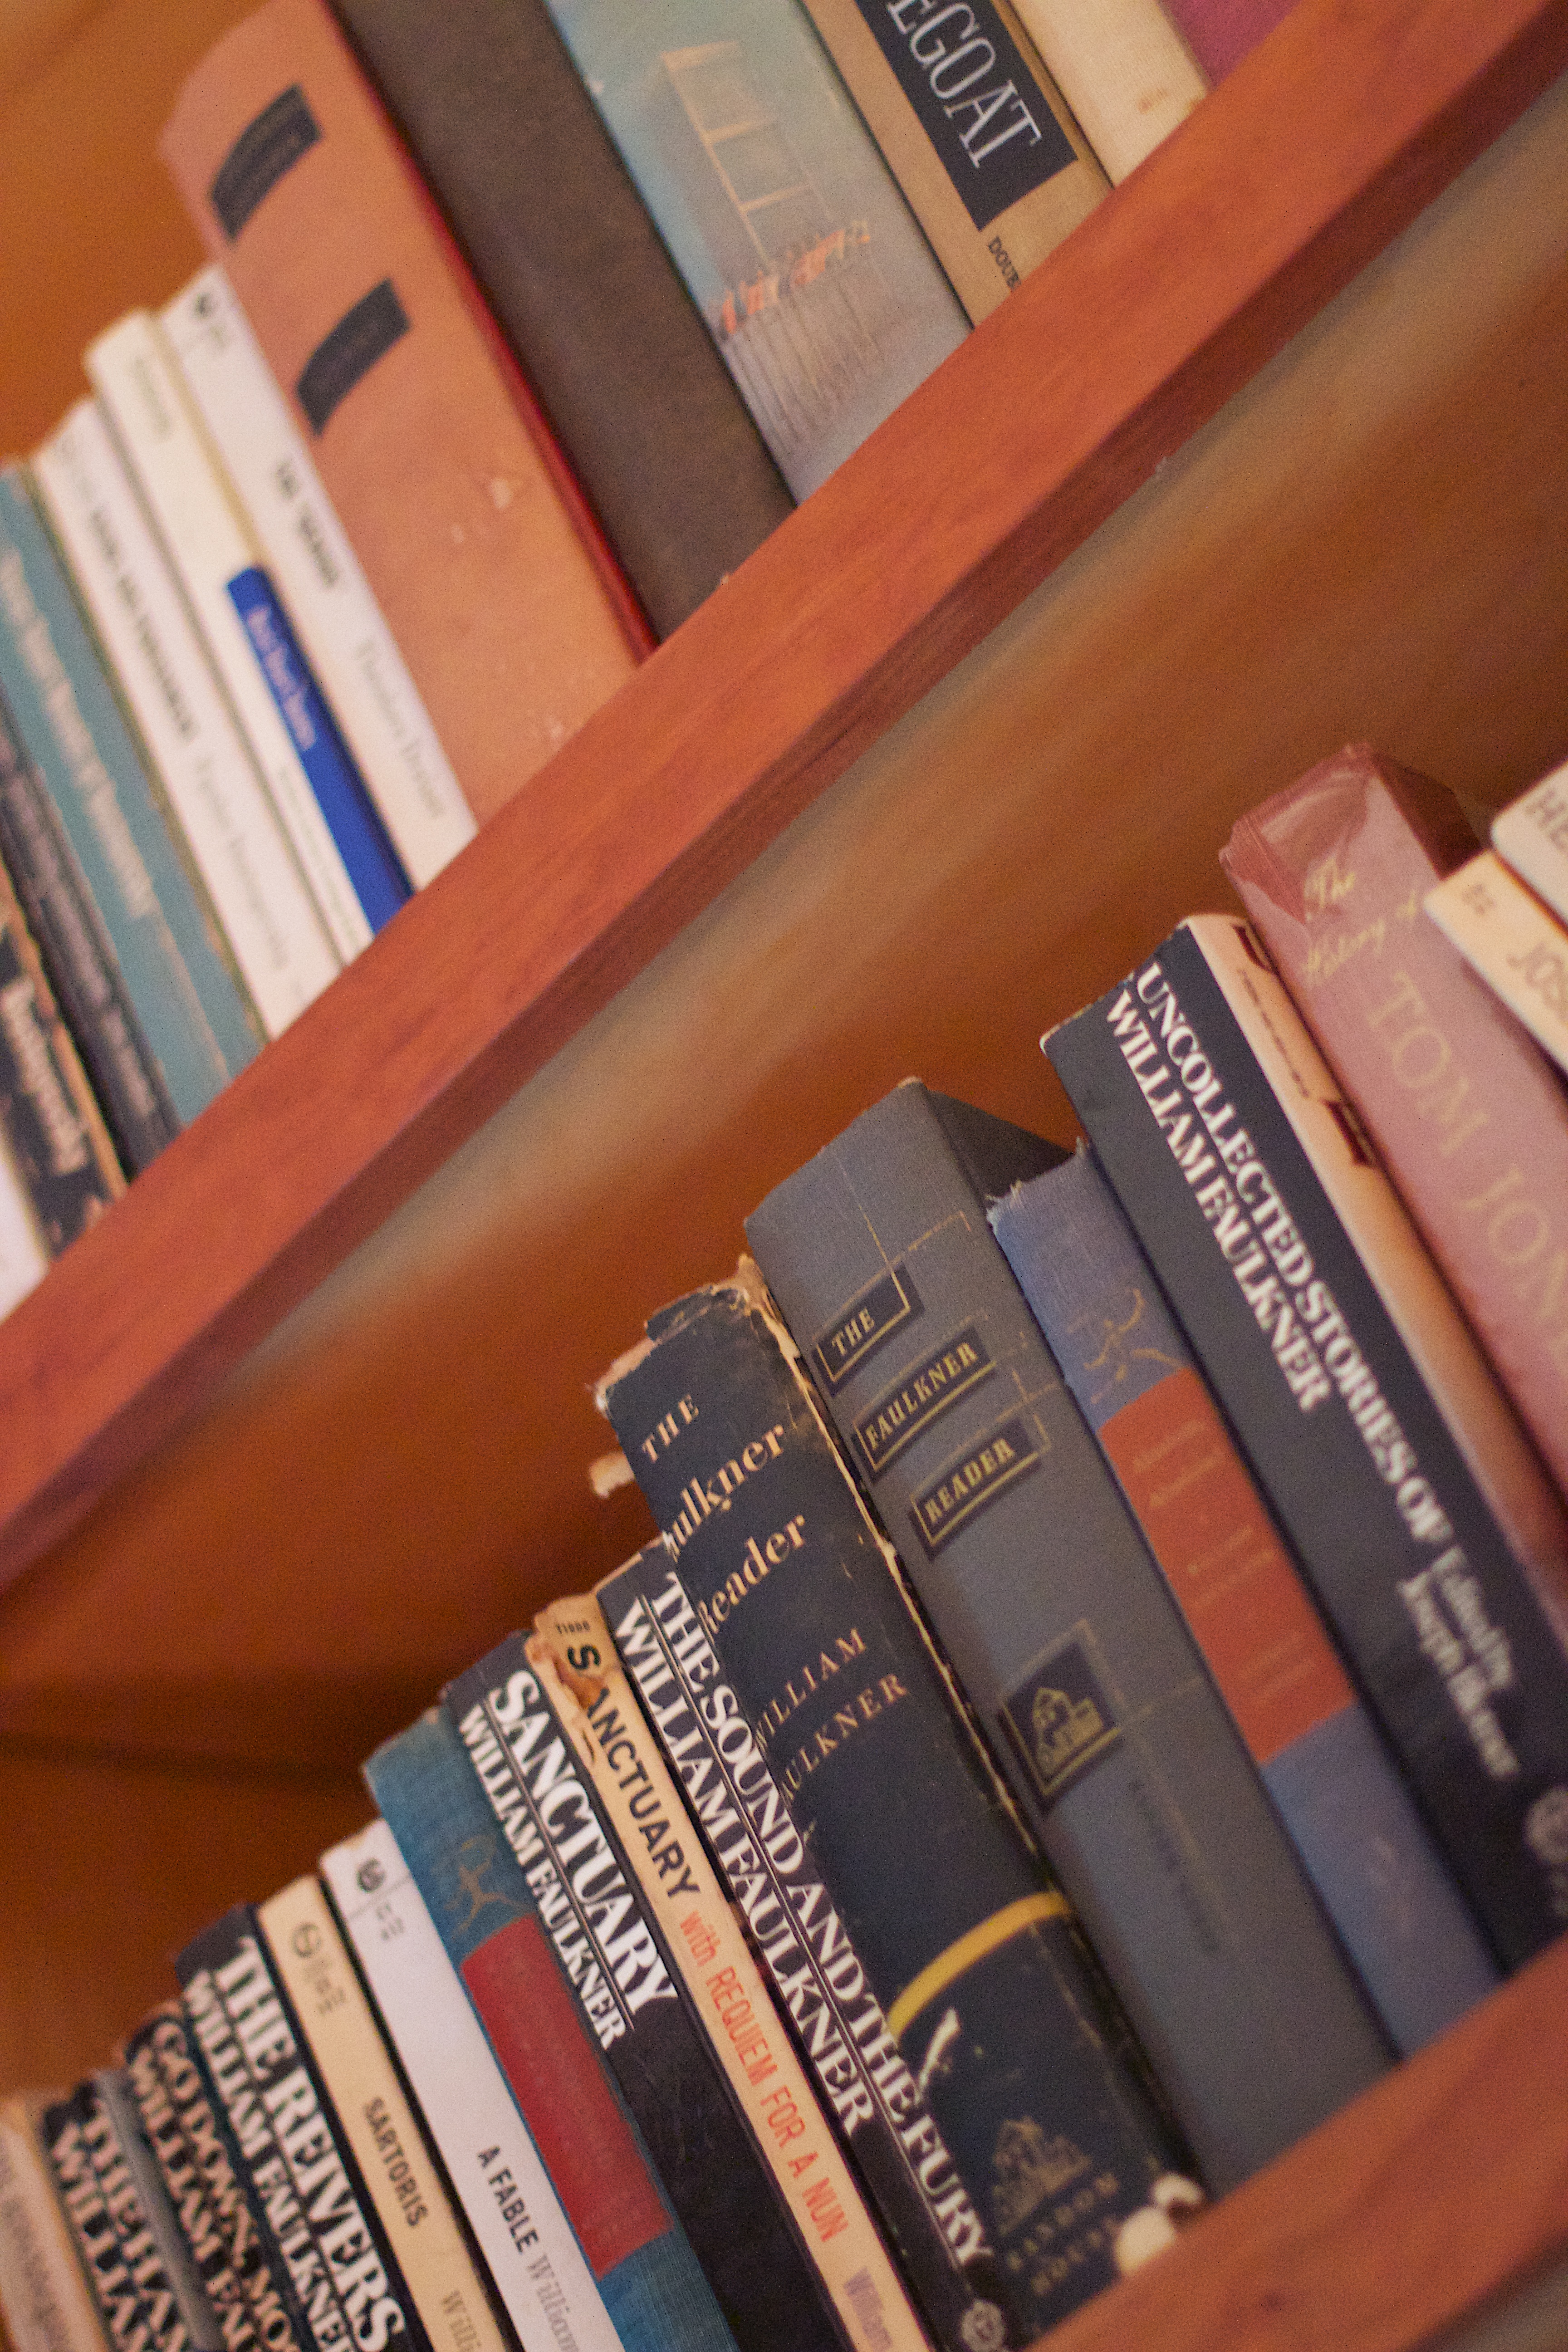
writing, book, wood, color, design, raildog